Azrieli College of Engineering Jerusalem

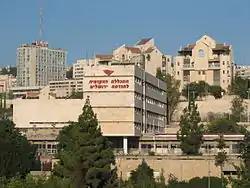
Azrieli College of Engineering Jerusalem

High-tech enterprises in Jerusalem have been warning of a severe shortage of technological manpower. To fill that gap, Azrieli College of Engineering Jerusalem coordinates its academic programs with the local high-tech industry. The college offers undergraduate (Bachelor of Science, B.Sc.) degrees in software engineering, industrial management engineering, electronic engineering, advanced materials engineers, Pharmaceutical engineering (cooperation with TEVA), mechanical engineering, as well as a graduate (Master of Science, M.Sc.) in software engineering and a pre-academic preparatory program to prepare prospective students for acceptance into and success in the college's engineering departments.